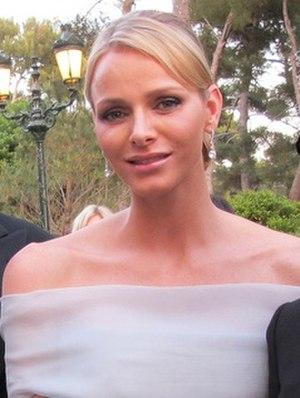
Albert II, né le 14 mars 1958 à Monaco, est le 14ᵉ et actuel prince souverain de Monaco depuis le 6 avril 2005.
La famille princière monégasque est composée de membres considérés comme dynastes au sein de la famille du prince de Monaco, souverain de la principauté de Monaco.